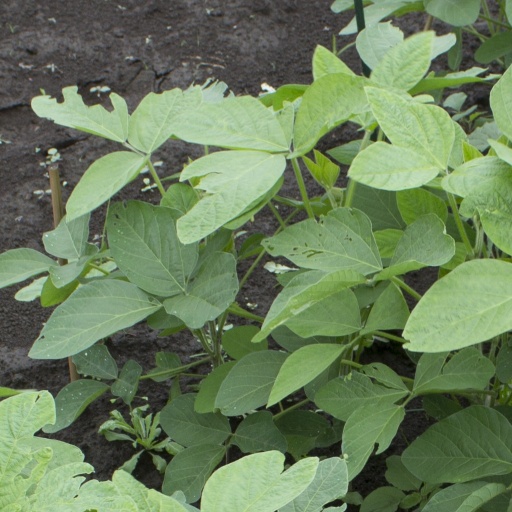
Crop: soybean